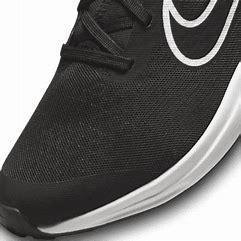
Brand: Nike
Model: Air Zoom Arcadia 2